Graham Branch

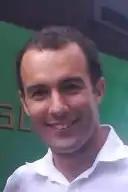
Branch on the day of his Burnley testimonial in 2007

Graham Branch (born 12 February 1972) is a former professional footballer.